Safa WFC

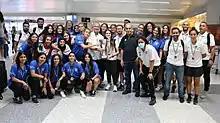
Safa after returning as victors from the 2022 WAFF Women's Clubs Championship

Founded on 14 May 2019, Safa debuted in the 2019–20 season and finished in second place. They won their only league title in the 2020–21 season, after beating ÓBerytus 6–1 in the final matchday of the season. Having won the league, Safa qualified to compete in the 2022 edition of the WAFF Women's Clubs Championship for the first time. They became the first Lebanese team to win the competition, after beating Orthodox of Jordan 3–1 in the final.